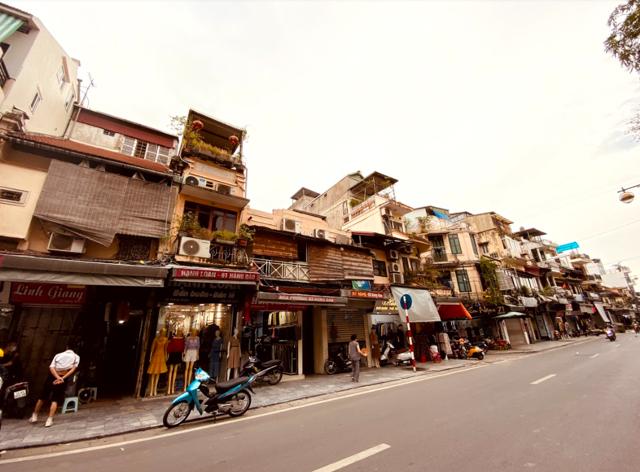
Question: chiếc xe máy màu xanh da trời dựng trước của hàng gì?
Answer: của hàng quần áo